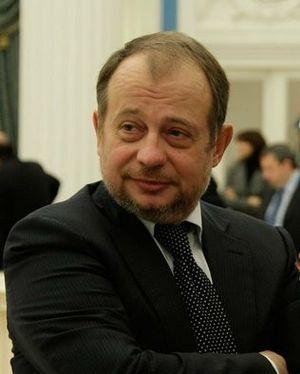
Vladimir Sergueïevitch Lissine est un homme d'affaires russe, né le 7 mai 1956 à Ivanovo, en Russie.